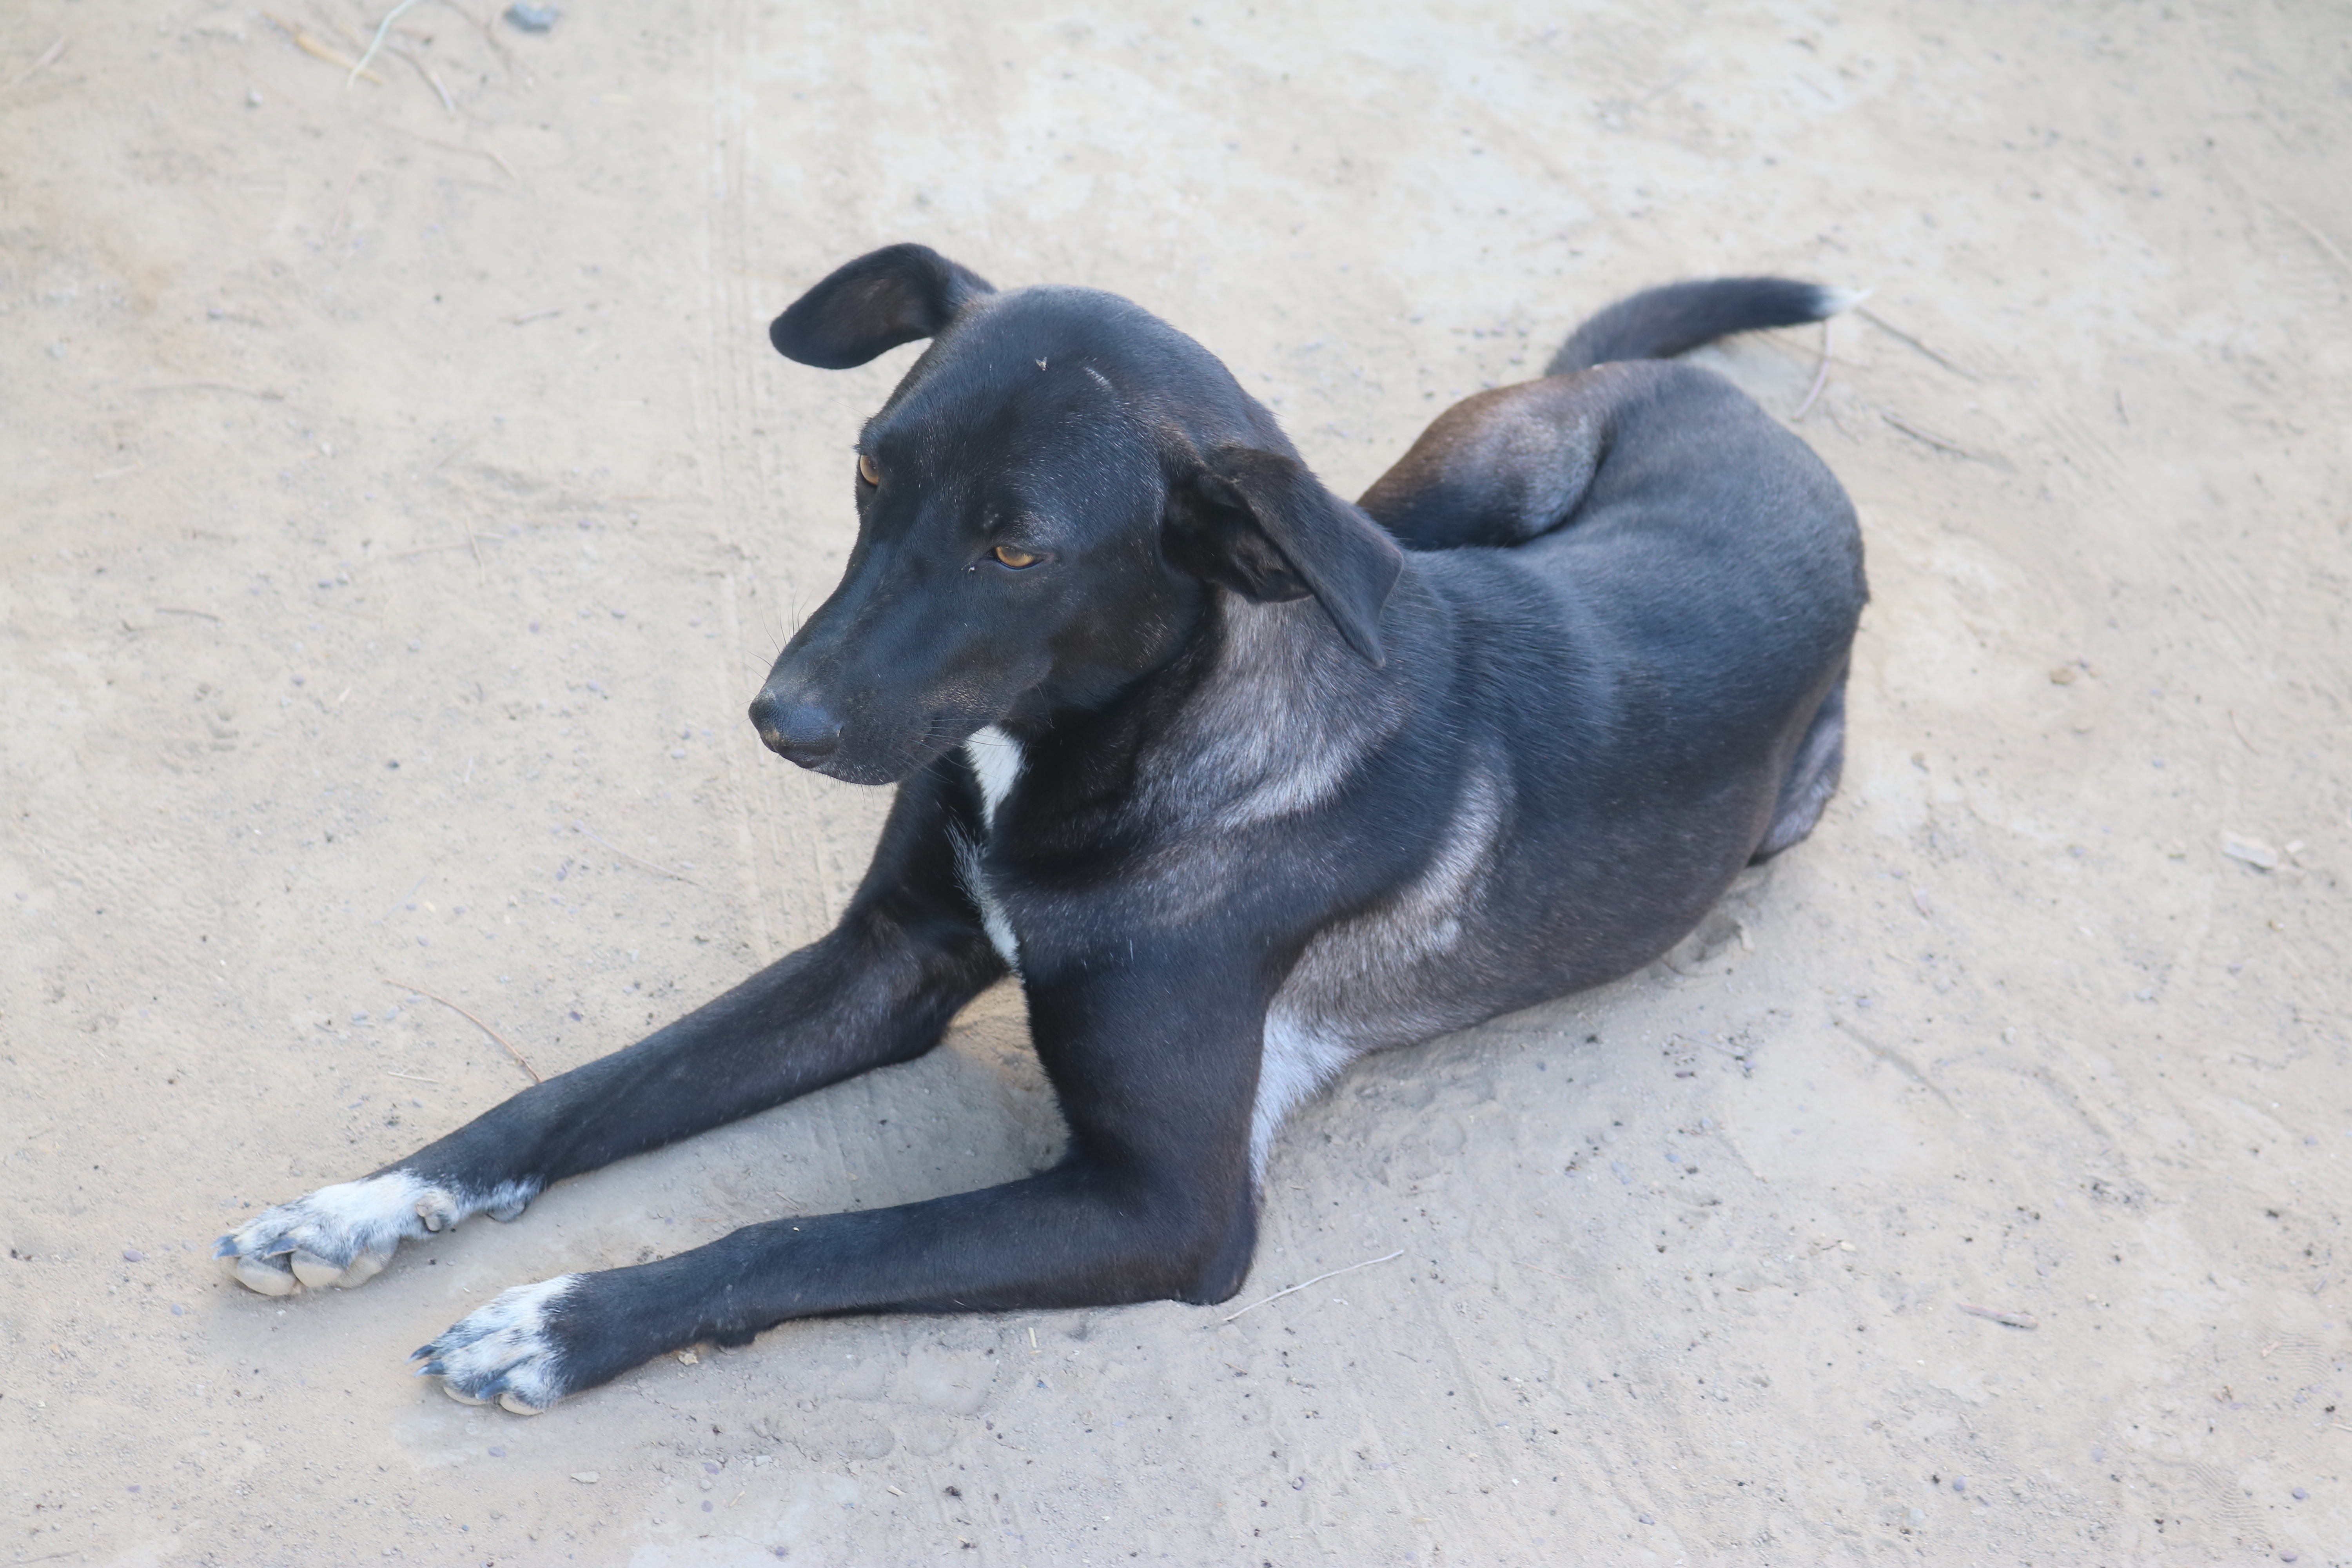
dog, dog breed, dog like mammal, street dog, dog breed group, snout, sporting group, formosan mountain dog, carnivoran